2009 ATP World Tour Finals

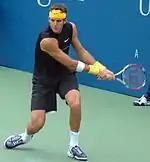
Juan Martín del Potro won his first Slam at the 2009 US Open

On 15 September – after his first Slam win at the 2009 US Open over Roger Federer, Juan Martín del Potro of Argentina became the fifth qualifier.